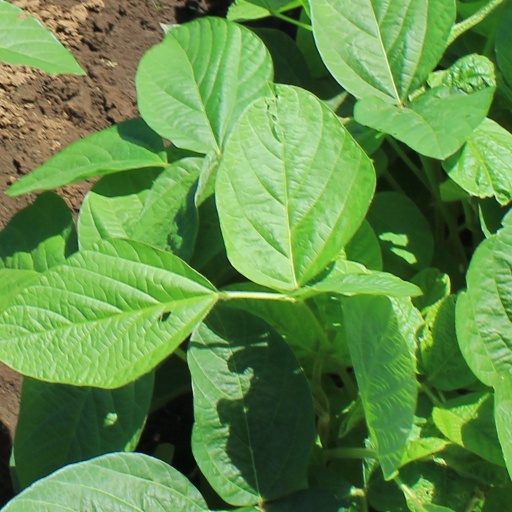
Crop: soybean